Pleasure Island (North Carolina)

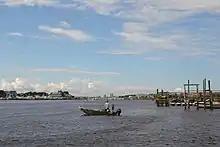

The Cape Fear River and the surrounding area also held a strategic role during the American Civil War. Wilmington was a major port for Confederate Blockade Runners, who used the two Cape Fear River inlets to slip past the Federal blockade and bring much-needed European goods to the war effort. Fort Fisher, on the lower tip of the Federal Point Peninsula, was the site of a major amphibious battle in 1865 (perhaps the largest in US history to that point). The subsequent fall of the fort and the loss of Cape Fear River shipping greatly diminished the south's ability to prosecute the war and eventually helped lead to a cessation of fighting. After the war, shipping and farming remained a major source of income for the region.